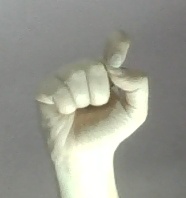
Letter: fa